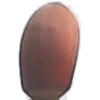
Label: hazelnut